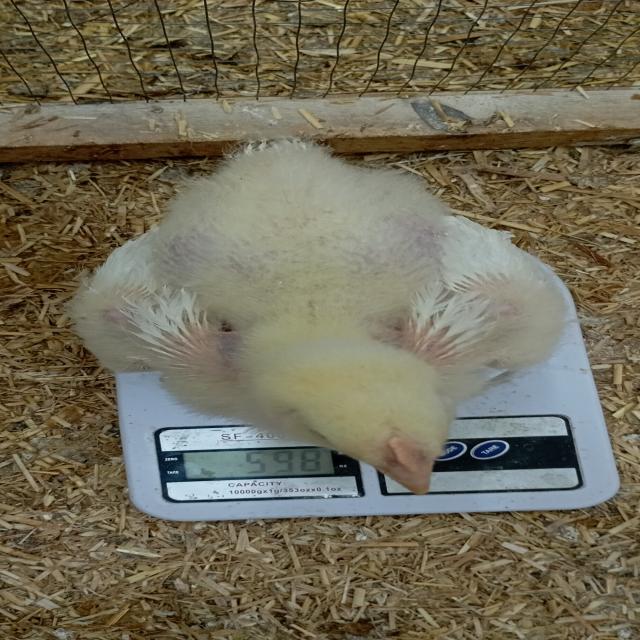
Weight: 598 g